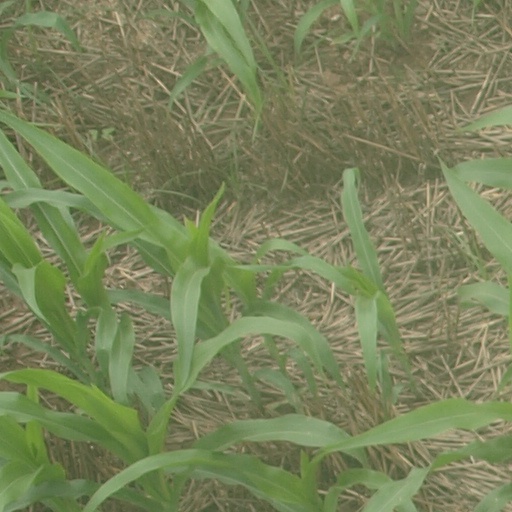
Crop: maize; corn